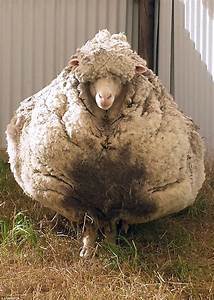
Label: pecora